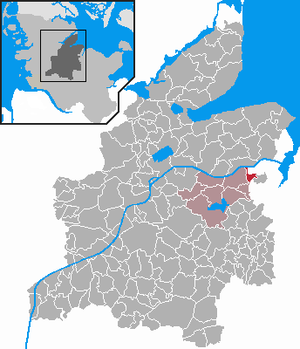
Ottendorf est une municipalité allemande située dans le land du Schleswig-Holstein et dans l'arrondissement de Rendsburg-Eckernförde. En 2015, sa population est de 896 habitants.